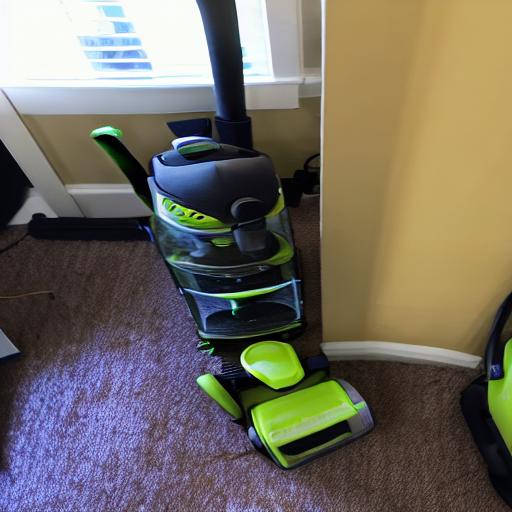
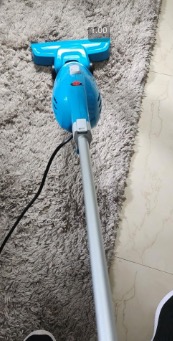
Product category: items_vacuum
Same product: no